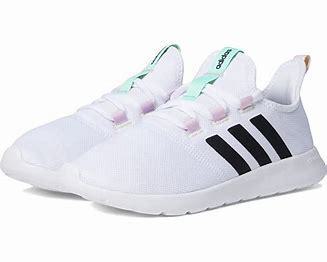
Brand: Adidas
Model: Cloudfoam Pure 2